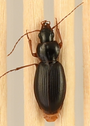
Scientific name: Synuchus impunctatus
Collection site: Bartlett Experimental Forest NEON (BART), plot BART_081